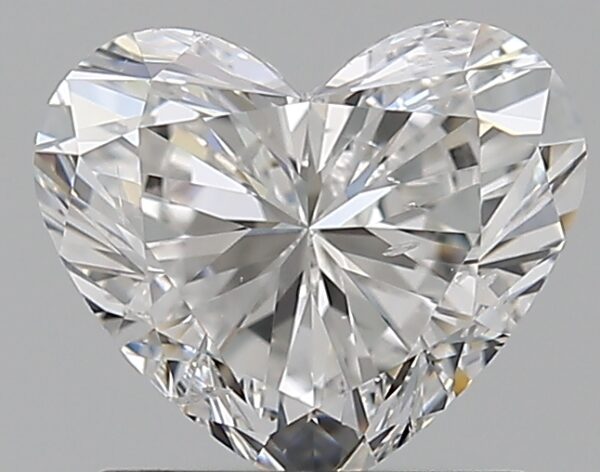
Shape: heart
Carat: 1
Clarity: SI2
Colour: E
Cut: EX
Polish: EX
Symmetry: EX
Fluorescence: F
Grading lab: GIA
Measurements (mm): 5.96 x 7.01 x 3.96